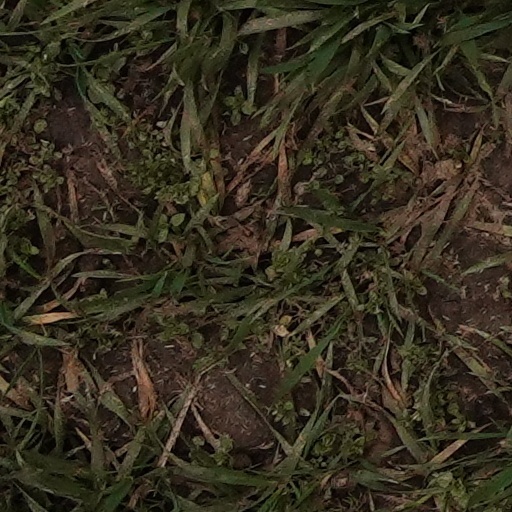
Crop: wheat